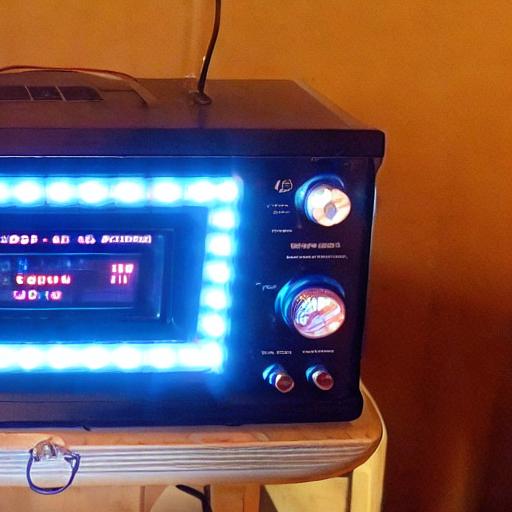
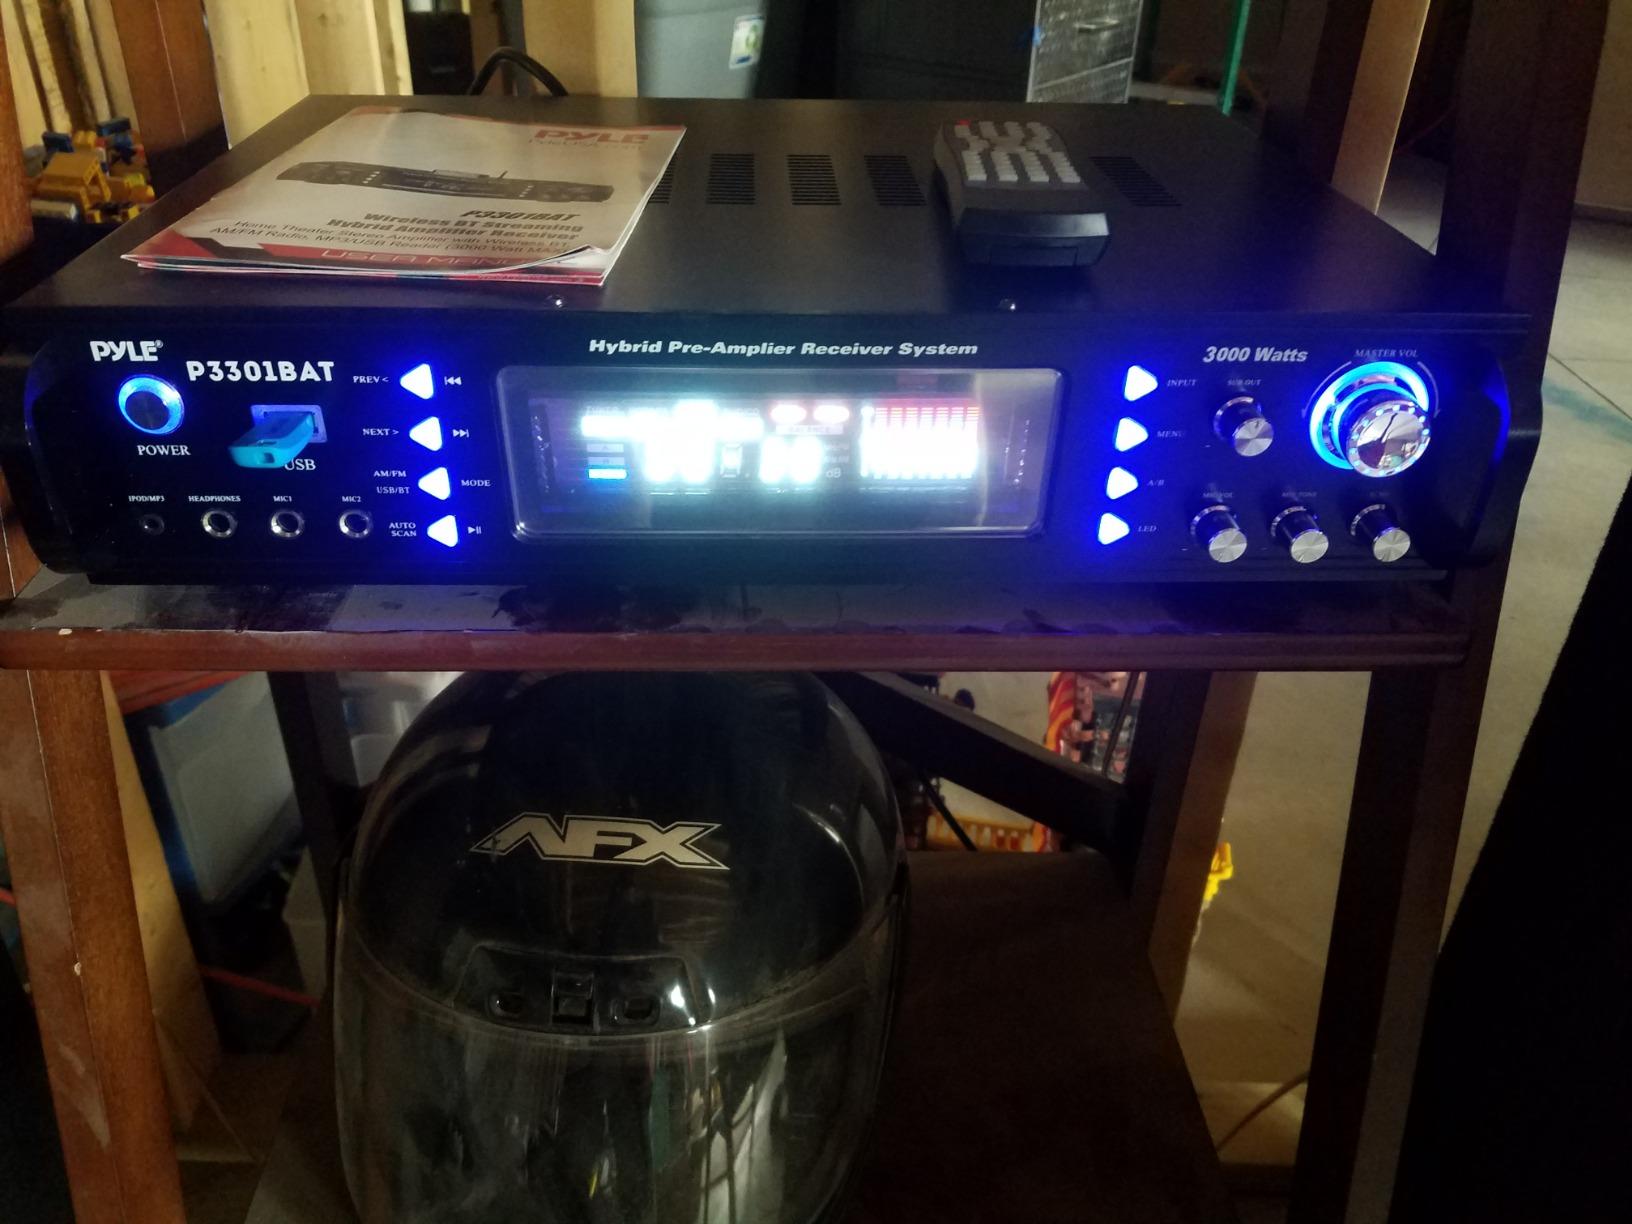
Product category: radio
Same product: no